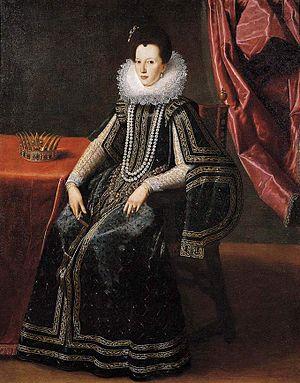
La Lettre à la grande-duchesse Christine, ou Lettre à madame Christine de Lorraine grande-duchesse de Toscane est un essai de Galilée visant à accommoder le système héliocentrique de Copernic avec les doctrines de l'Église catholique romaine. L'essai est considéré comme marquant dans l'histoire des relations entre science et religion.